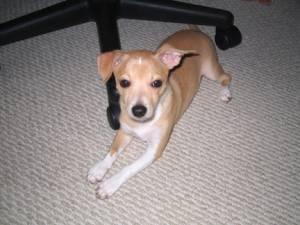
chihuahua